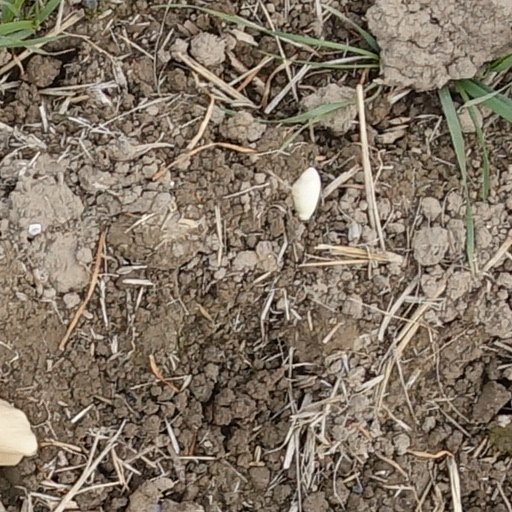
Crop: wheat